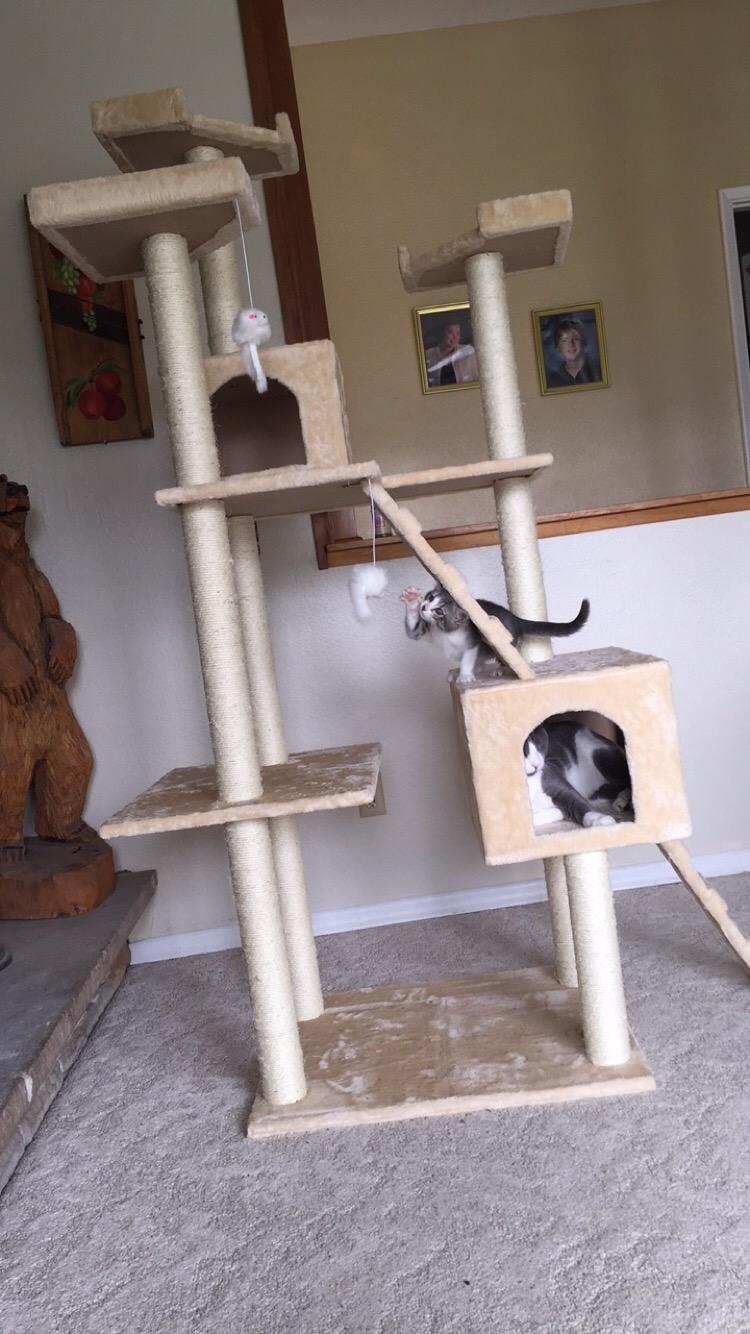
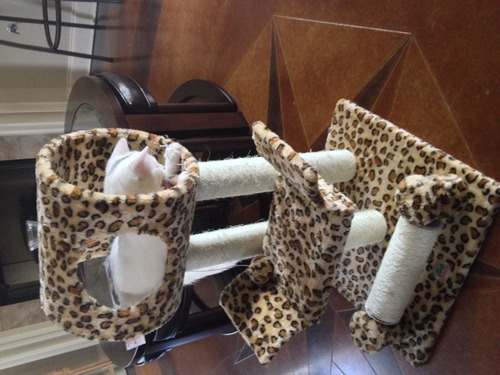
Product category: items_cat tree
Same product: no